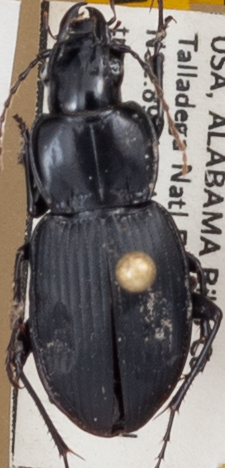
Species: Cyclotrachelus convivus
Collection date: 2022-09-13
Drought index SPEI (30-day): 1.064
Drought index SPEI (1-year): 0.116
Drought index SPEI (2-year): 1.01